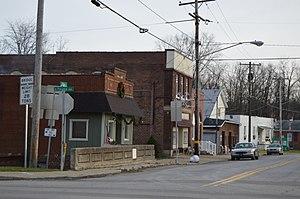
Bessemer est un borough situé à l'ouest de la partie centrale du comté de Lawrence, en Pennsylvanie, aux États-Unis. En 2010, il comptait une population de 1 111 habitants, estimée au 1ᵉʳ juillet 2020 à 1 140 habitants. Le borough est incorporé le 6 septembre 1913.